United States at the 2010 Winter Olympics

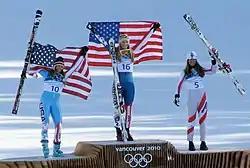
The medal ceremony for the women's downhill. From left: Julia Mancuso (silver), Lindsey Vonn (gold) and Elisabeth Görgl (bronze).

The United States pre-qualified three men and one woman for the 2010 Olympics based on their top-30 status in the overall World Cup standings. The remaining men's and women's teams were officially announced on January 11, 2010, after the conclusion of the IBU cup races at Altenberg, Germany.